The Guild of Boston Artists

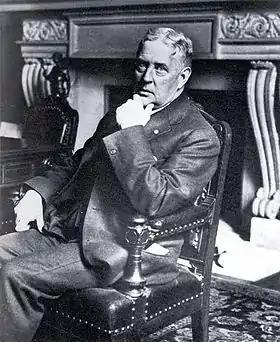
Edmund C. Tarbell, first president of The Guild of Boston Artists, c. 1919

The Guild of Boston Artists (The Guild) was founded in 1914 by a handful of Boston artists working in the academic and realist traditions. Among the founding members were Frank Weston Benson, William McGregor Paxton and Edmund C. Tarbell, who served as its first president through 1924. The organization holds exhibitions of its members' work several times a year as well as numerous one-person shows. Founded with the intention to promote the highest standards of quality, The Guild also hosts programs and competitions.